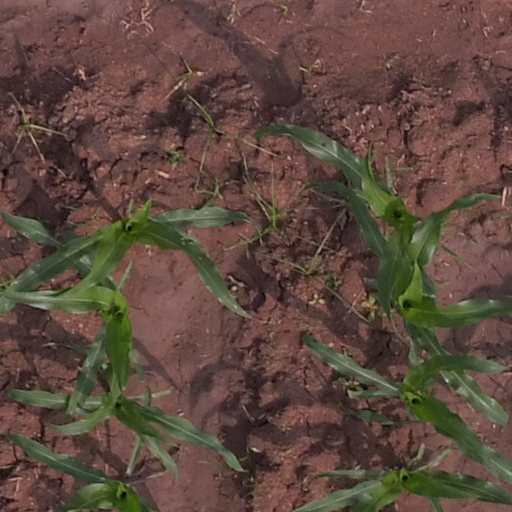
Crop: maize; corn